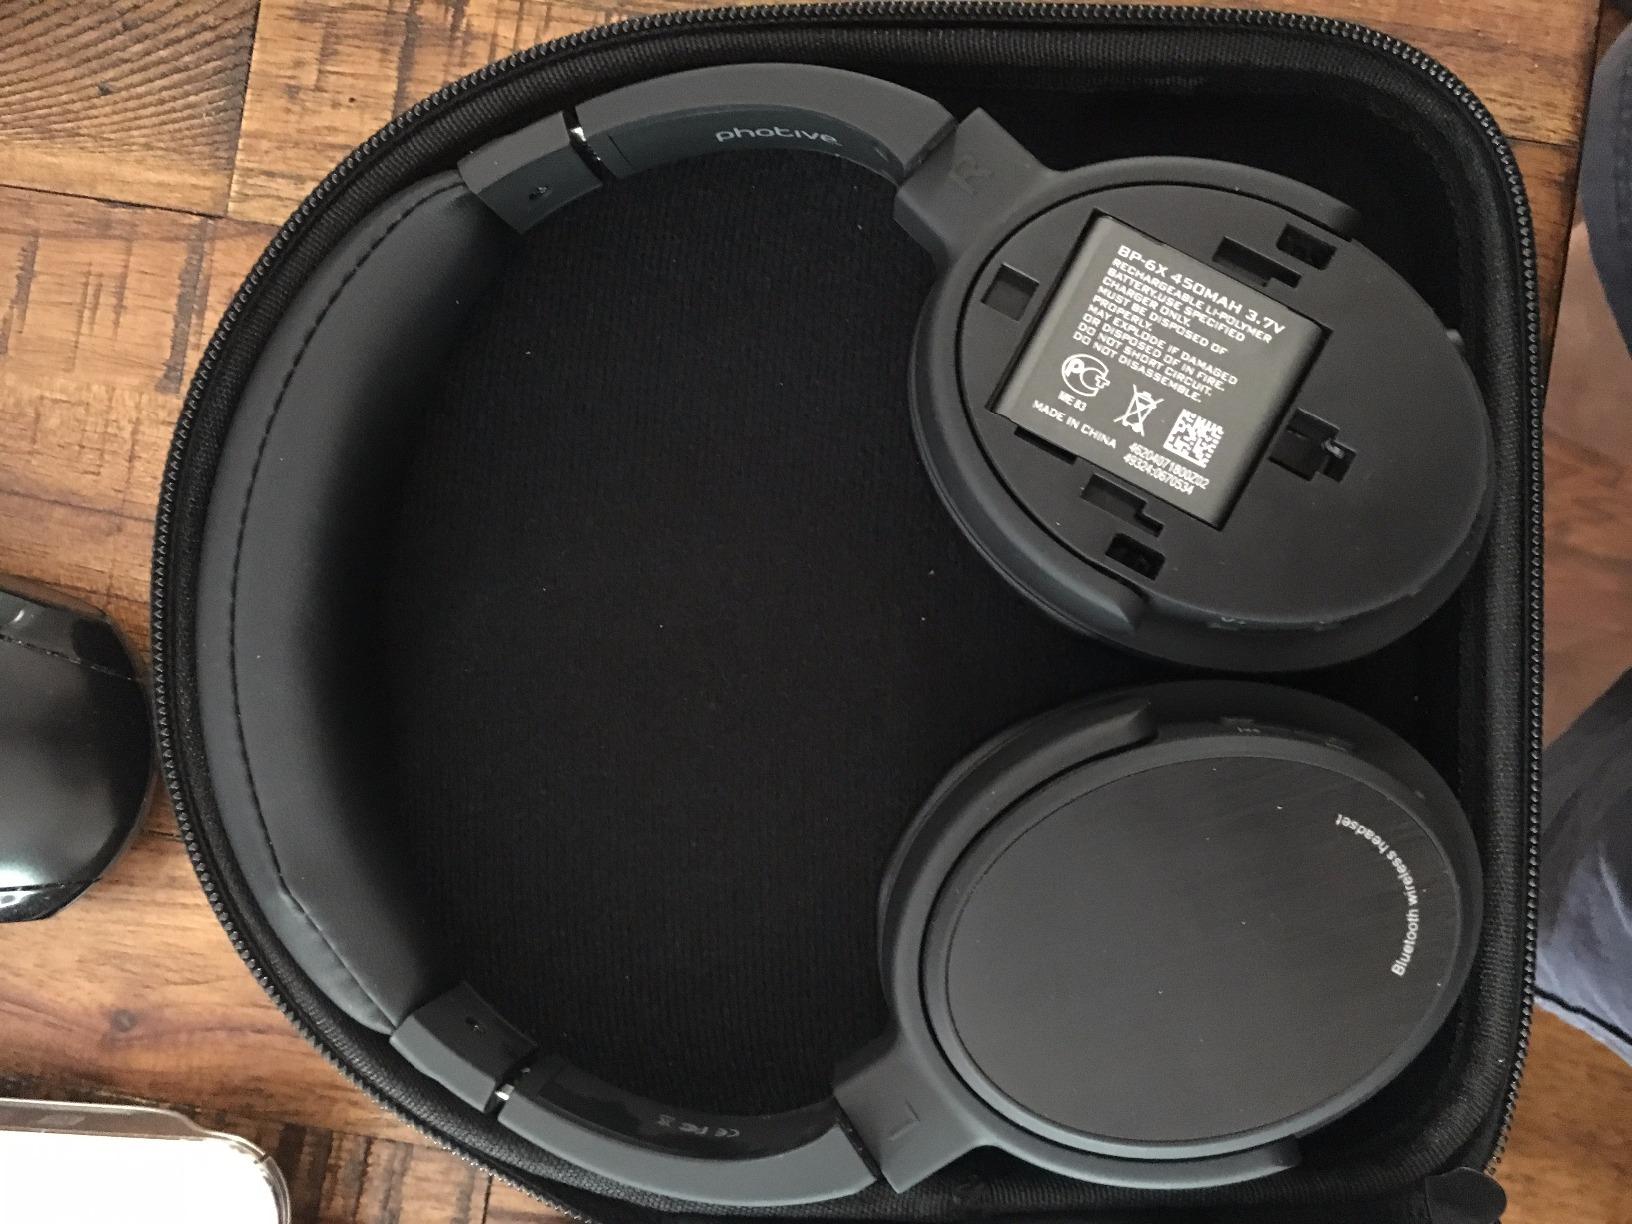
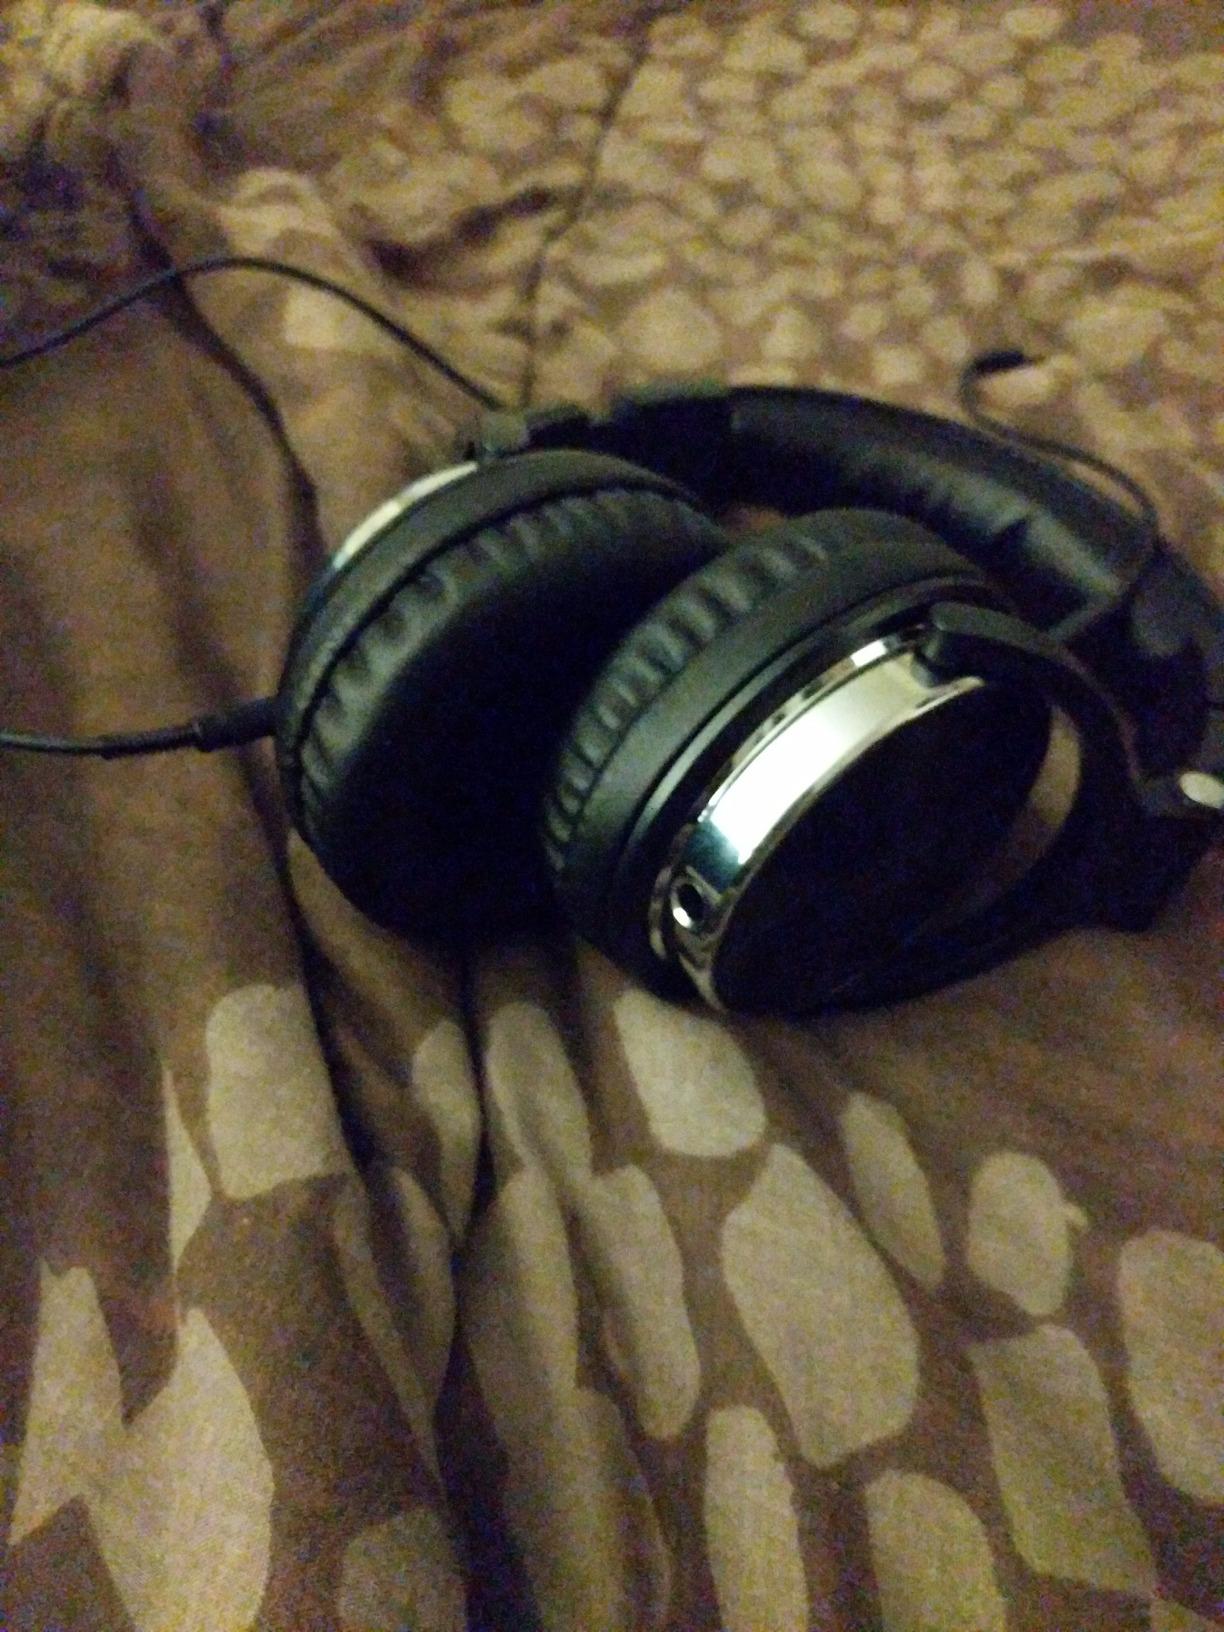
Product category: headphones
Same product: no